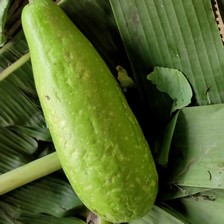
Label: others